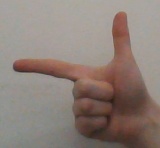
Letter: yaa